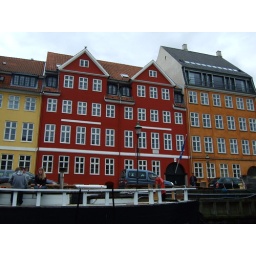
One of Hans Christian Andersen's houses (the red one in the middle)